Anne Frank

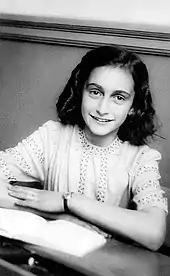
Anne Frank in December 1941

For her thirteenth birthday on 12 June 1942, Anne received an autograph book, bound with red-and-white checkered cloth and with a small lock on the front. She decided she would use it as a diary, and named it "Kitty". She began writing in it almost immediately. In her entry dated 20 June 1942, she lists many of the restrictions placed upon the lives of the Dutch Jewish population.